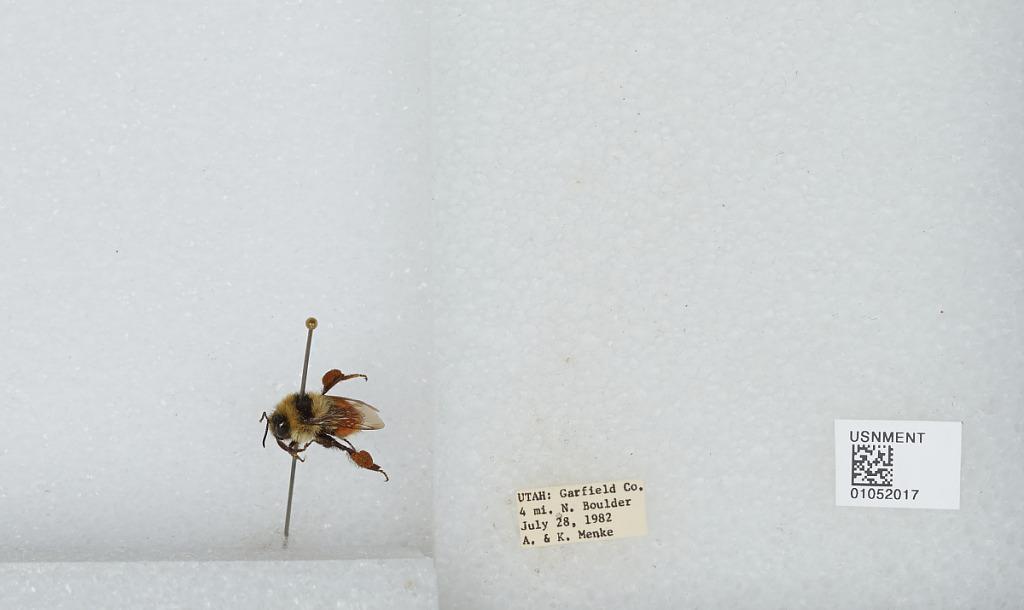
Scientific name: Bombus sp.
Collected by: A. Menke & K. Menke
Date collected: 1982-7-28
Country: United States
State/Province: Utah
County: Garfield
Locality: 4 miles north of Boulder
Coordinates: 37.9644, -111.433